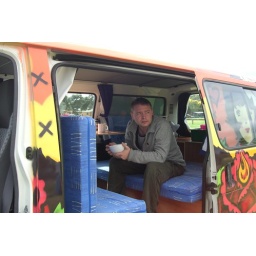
fruit muesli in our home